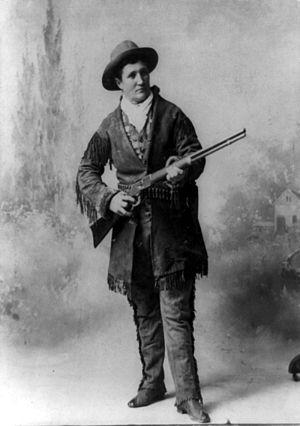
Lucky Luke est une série de bande dessinée belge de western humoristique créée par le dessinateur belge Morris dans l'Almanach 1947, un hors-série du journal Spirou publié en 1946. Morris est aidé, à partir de la neuvième histoire, par plusieurs scénaristes, dont le plus fameux est René Goscinny. Depuis la mort de Morris en 2001, le dessin est assuré par Achdé.
Martha Jane Cannary ou Martha Cannary, plus connue sous le surnom de Calamity Jane [kəˈlæmɪti d͡ʒeɪn] est une personnalité de la conquête de l'Ouest née le 1ᵉʳ mai 1850 près de Princeton dans le Missouri et morte le 1ᵉʳ août 1903 à Deadwood dans le Dakota du Sud.